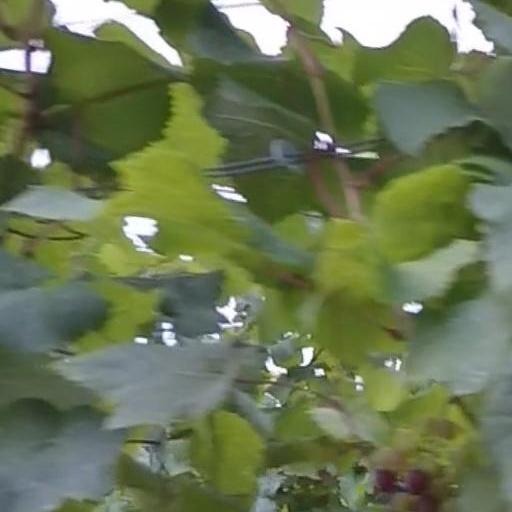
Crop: grape